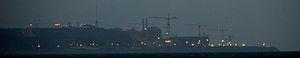
La centrale nucléaire de Flamanville est une centrale nucléaire située sur la commune de Flamanville. Elle comprend trois réacteurs :